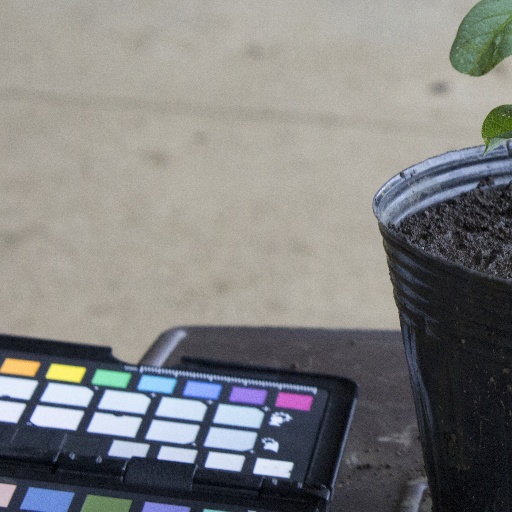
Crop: soybean